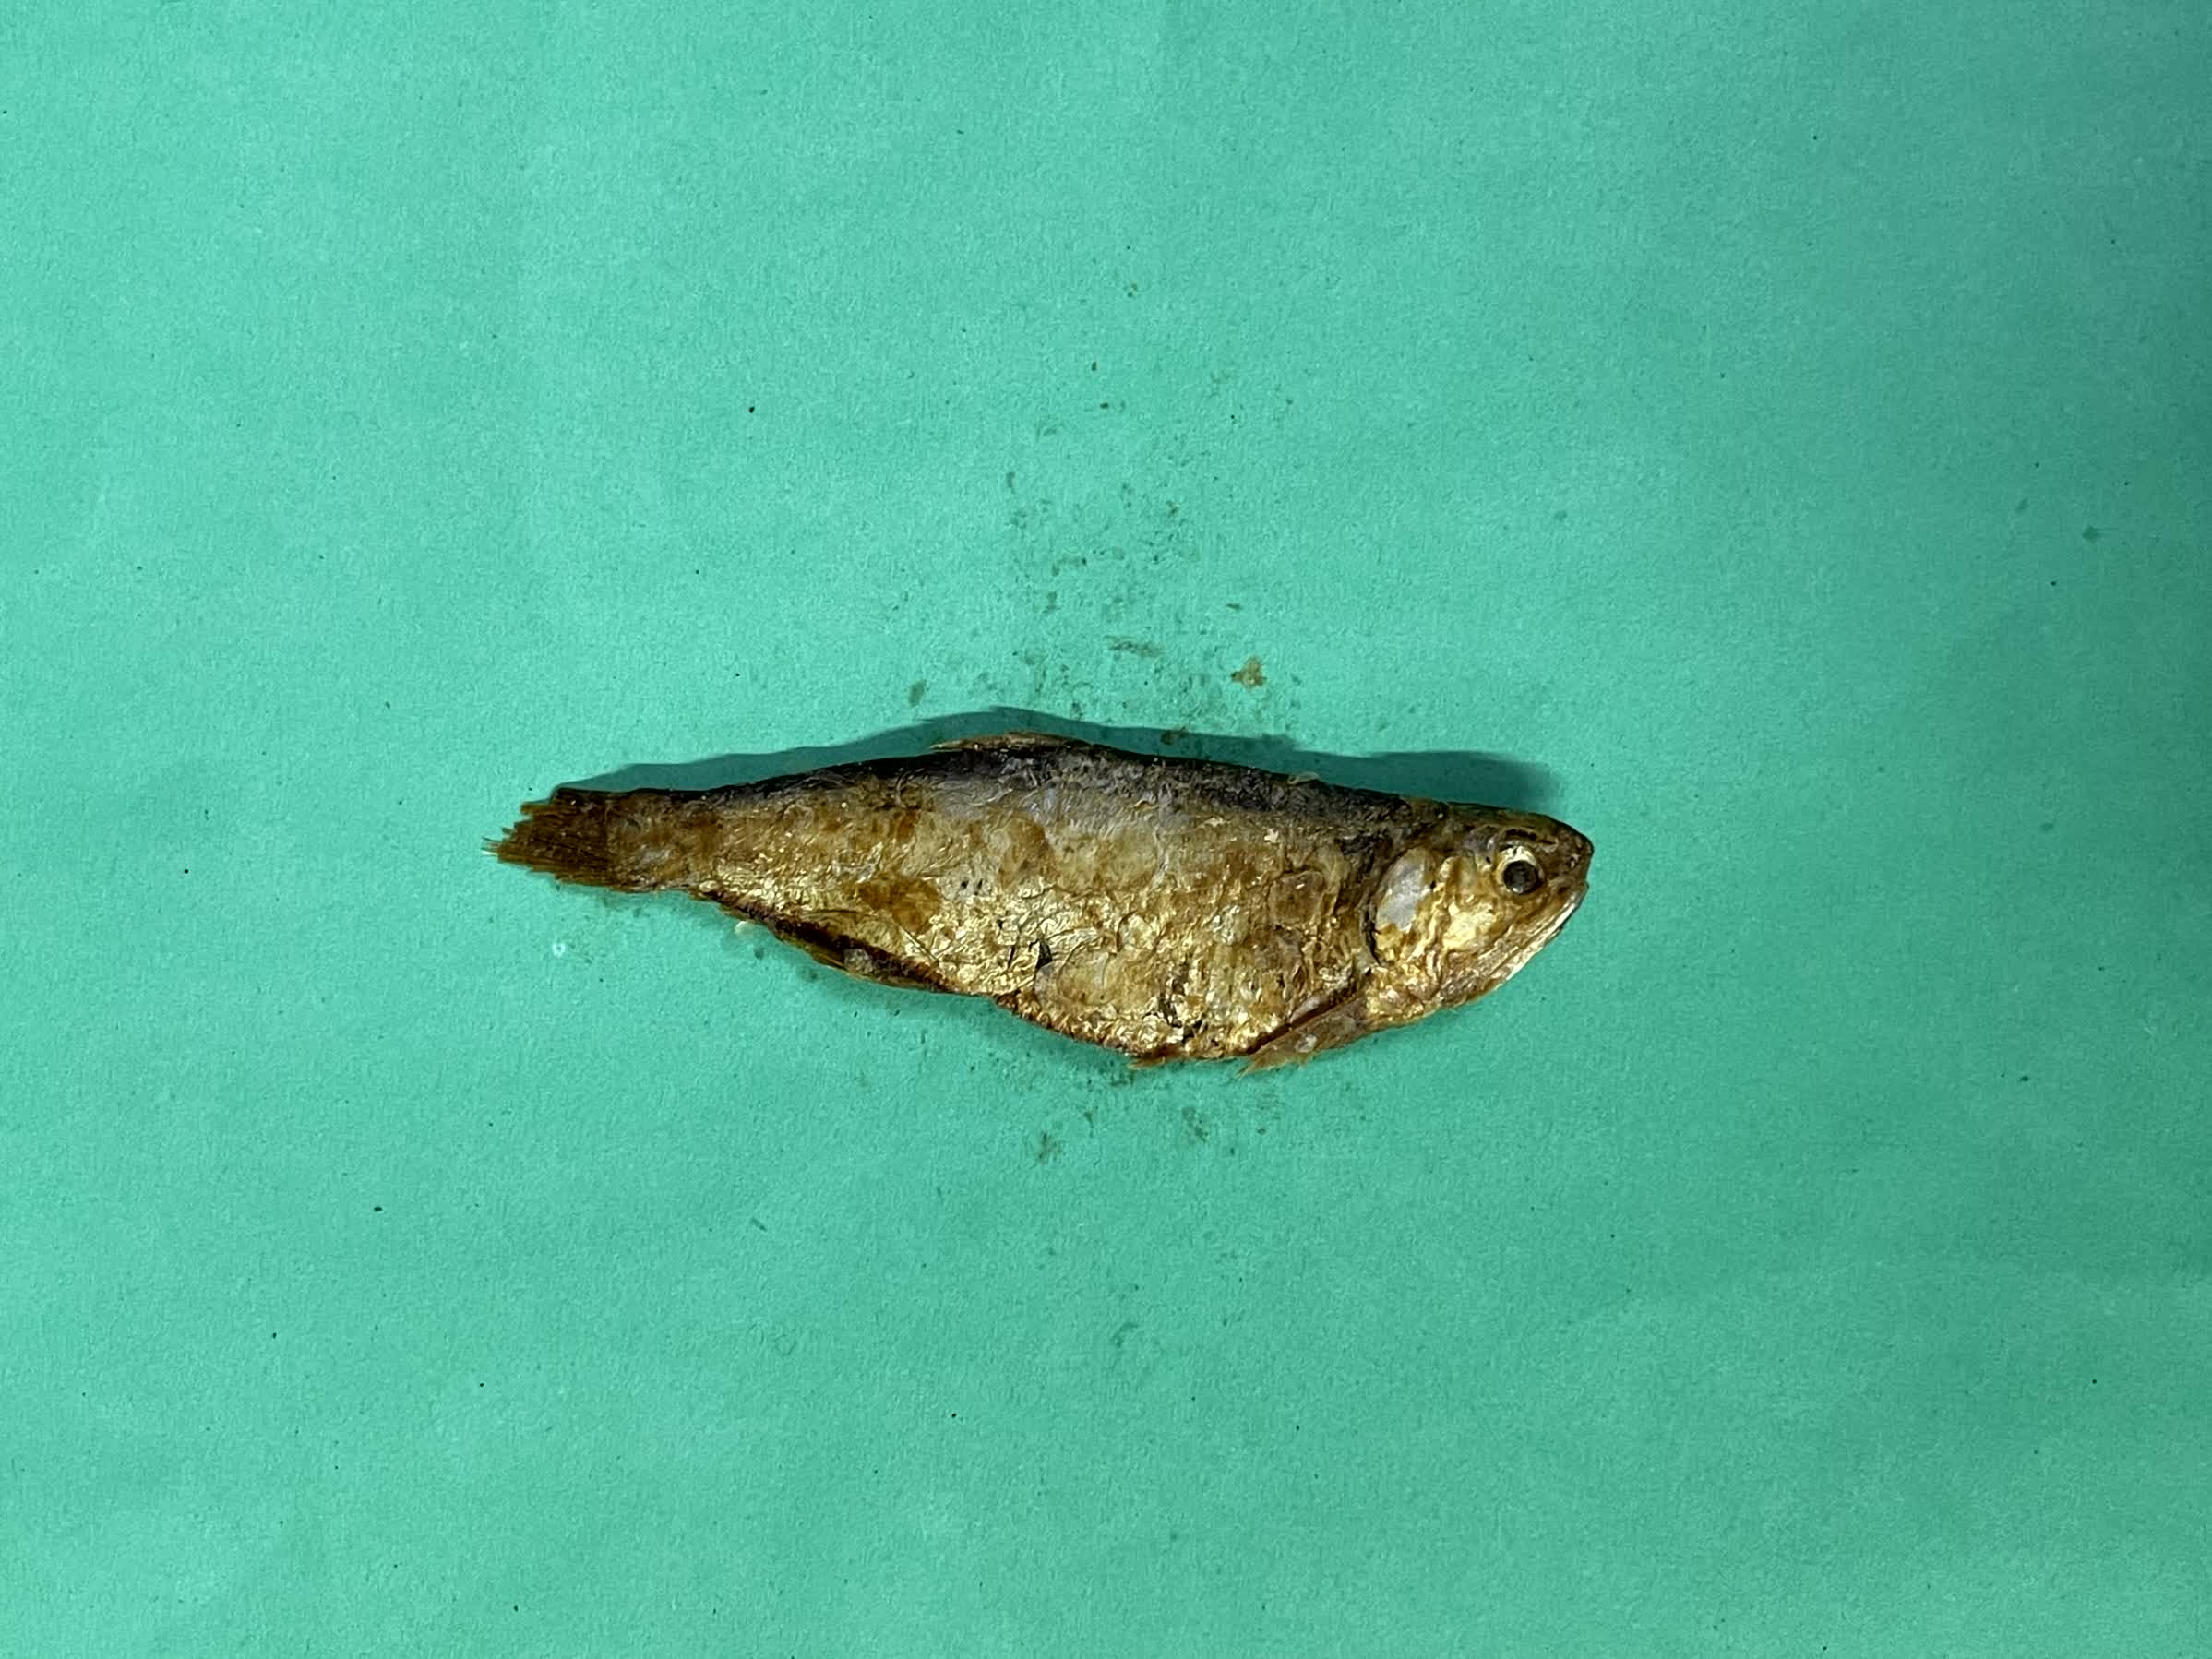
Species: Bashpata